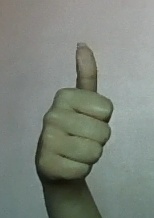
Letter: aleff